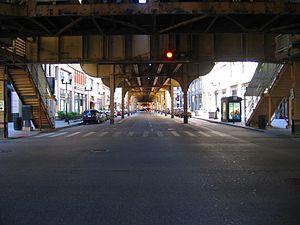
L'Union Loop est la boucle aérienne du métro de Chicago située au cœur du centre-ville, délimitée par Lake Street au nord, Wabash Avenue à l'est, Van Buren Street au sud et Wells Street à l'ouest. La boucle supporte cinq lignes du métro interconnectées. L'Union Loop tient son nom du tracé en forme de boucle situé dans le secteur financier du Loop de Chicago.